Seward H. Williams

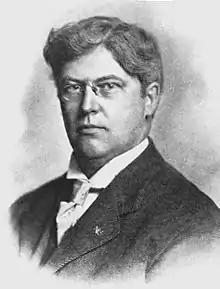
Williams c. 1910

Seward Henry Williams (November 7, 1870 – September 2, 1922) was an American lawyer and politician who served one term as a U.S. Representative from Ohio from 1915 to 1917.